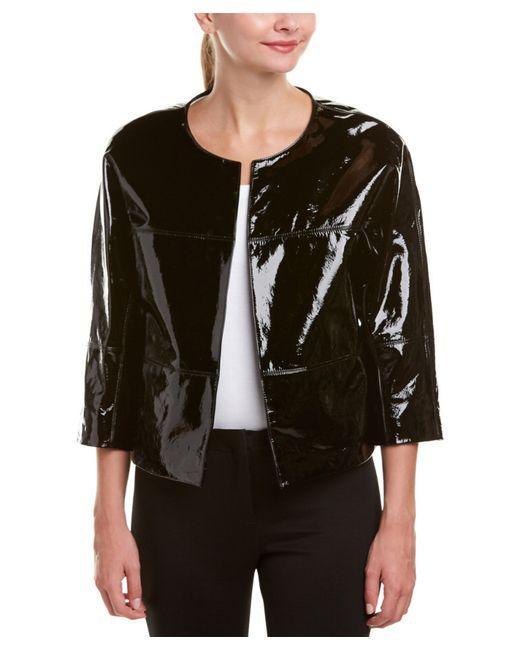
Weißes T-Shirt mit brauner glänzender Lederjacke und schwarzer Baumwollhose